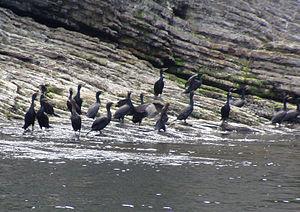
Le parc national de Forillon est un parc national du Canada de 244,8 km² situé dans la région de la Gaspésie au Québec. Le parc comprend des forêts, une côte maritime, des marais salants, des dunes, des falaises, une plage ainsi que l'extrémité nord des Appalaches québécoises. Le parc a été créé en 1970 dans le but de protéger un élément représentatif des monts Notre-Dame.